Lawachara National Park

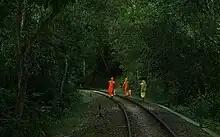

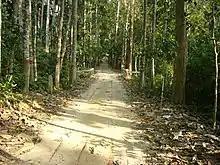
Trees in Lawachara.

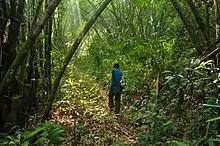
Bamboo groves in Lawachara.

Biological diversity in the Lawachara National Park consists of 460 species, of which 167 species are plants, 4 amphibian species, 6 reptile species, 246 bird species, 20 mammal species, and 17 insect species. One of this is the critically endangered western hoolock gibbons, of which only 62 individuals remain in the area.